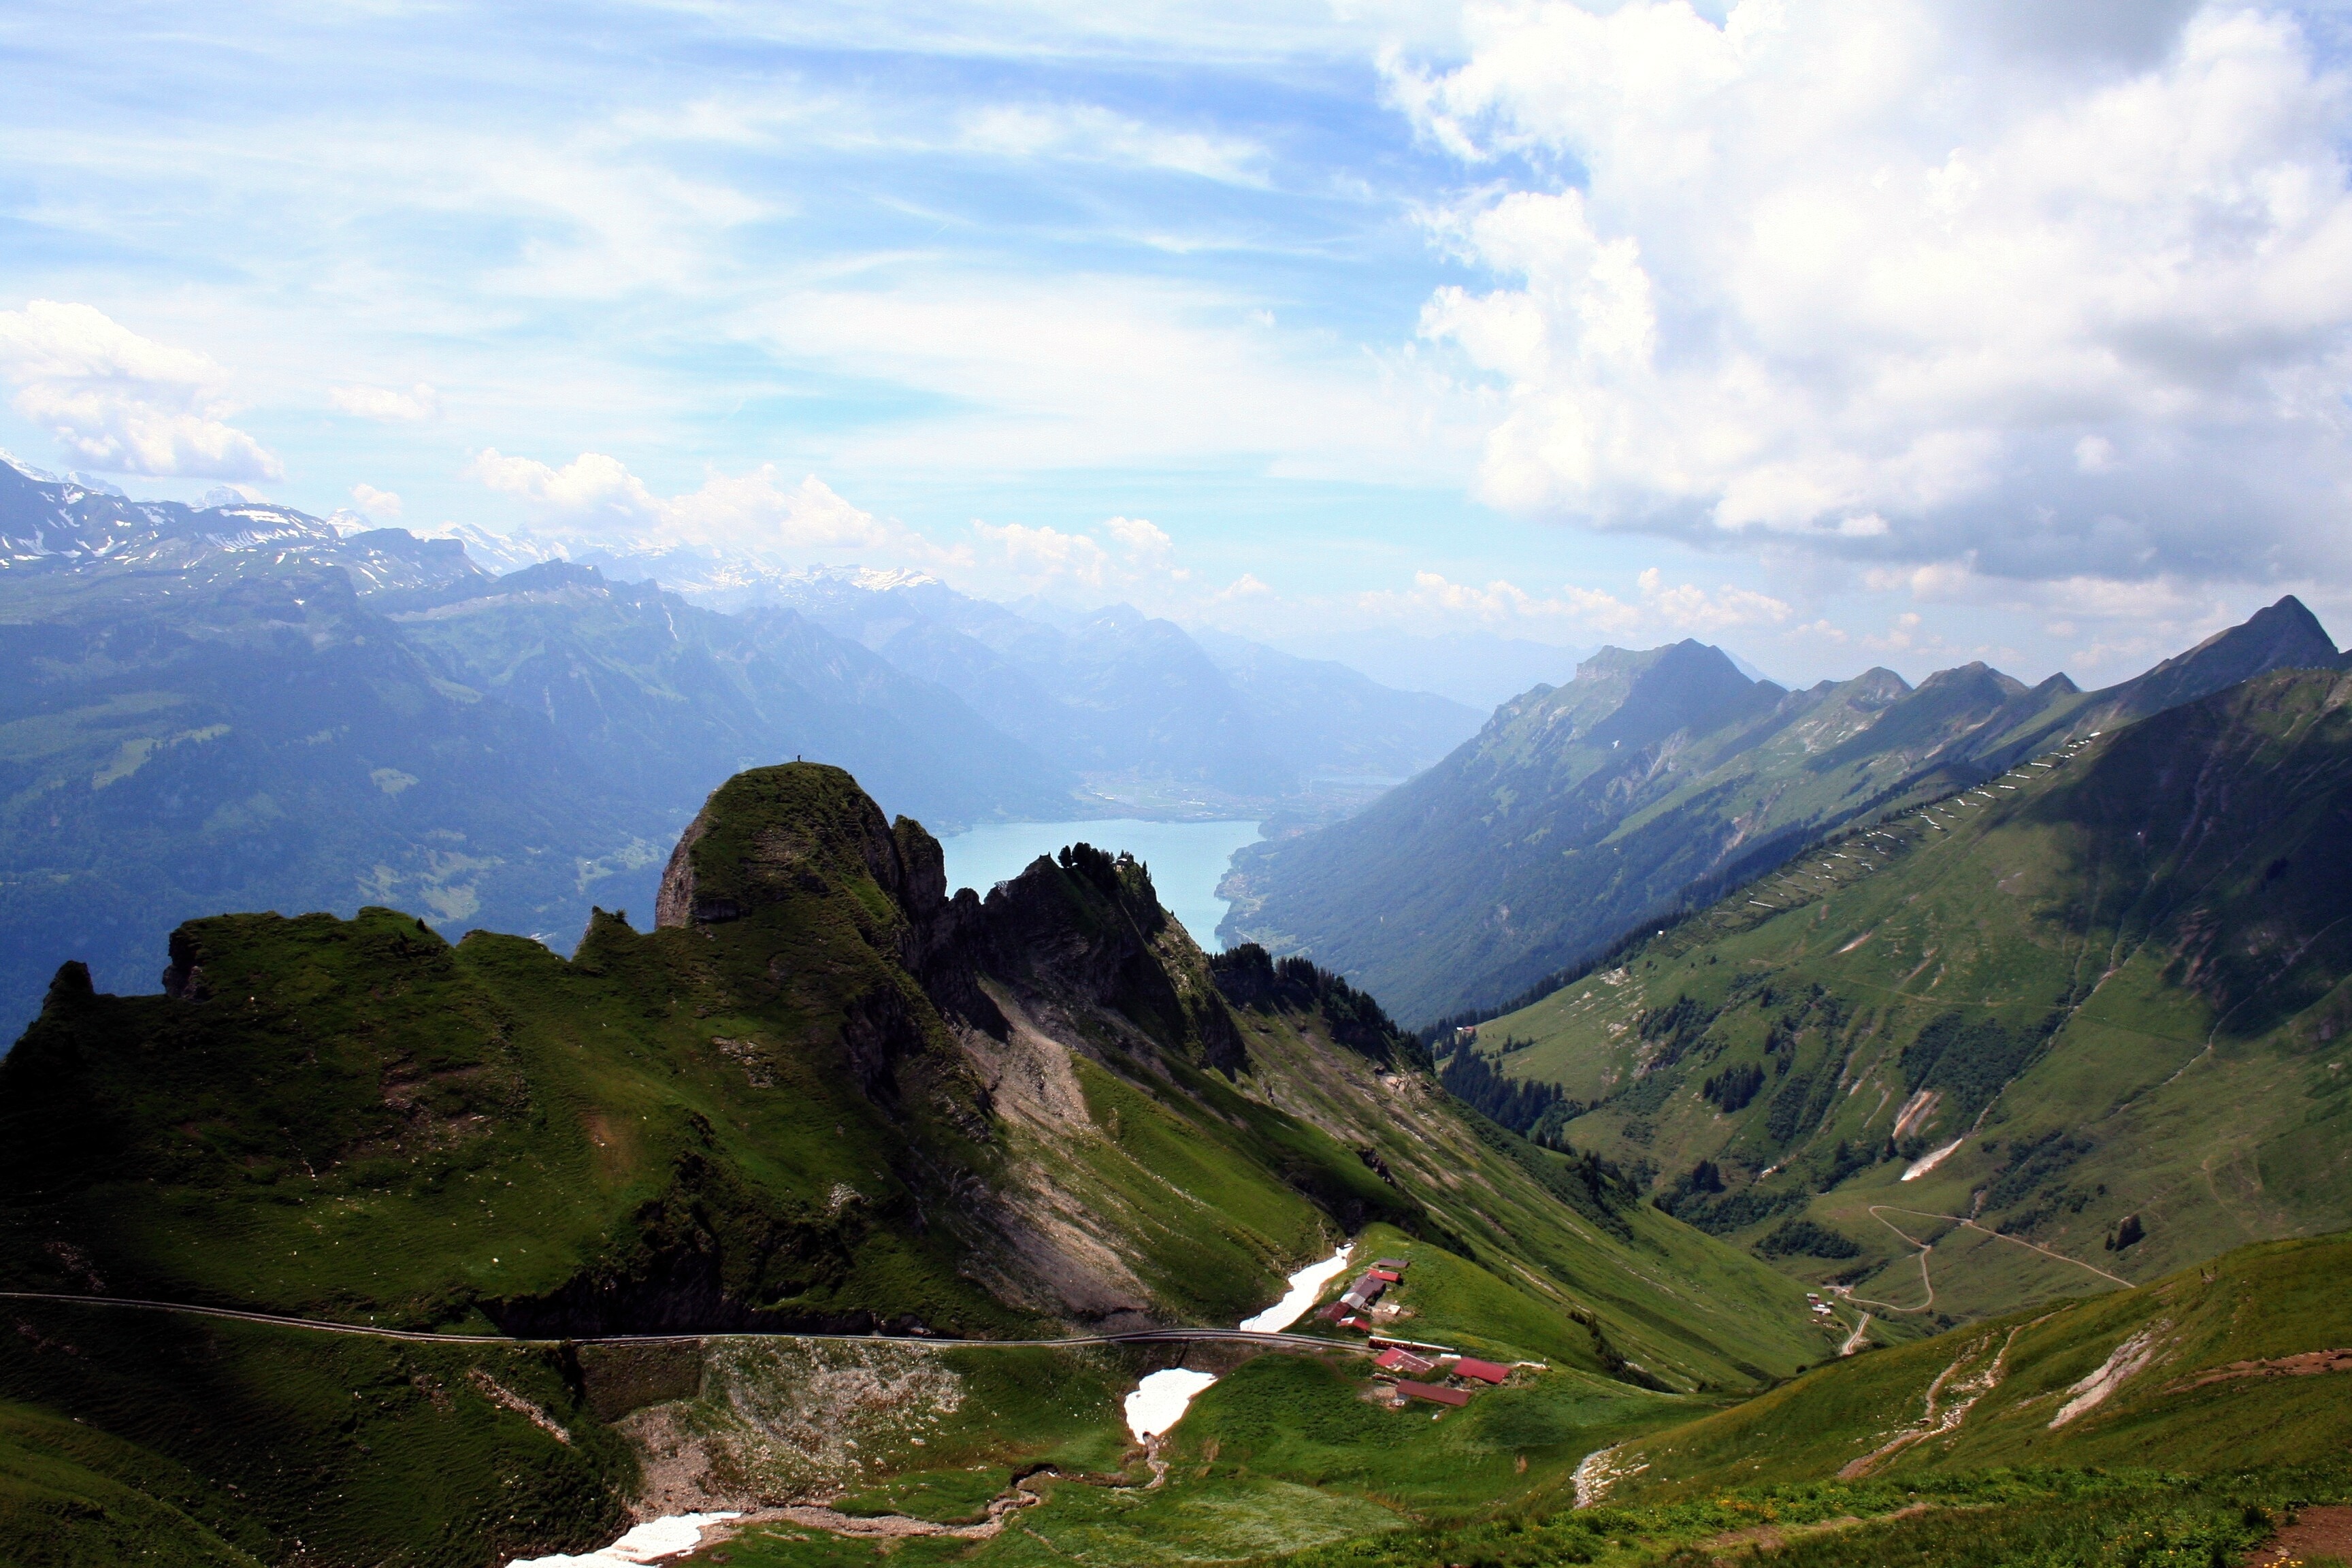
landscape, nature, wilderness, walking, mountain, cloud, sky, meadow, hill, adventure, valley, mountain range, panorama, summer, scenic, alpine, fjord, highland, ridge, summit, clouds, sports, mountains, alps, plateau, switzerland, fell, landform, alpine walk, bernese oberland, mountain pass, the alps, geographical feature, mountainous landforms, lake of brienz